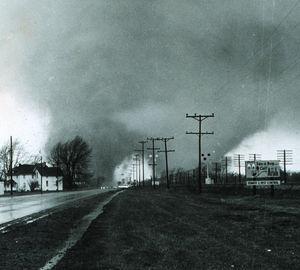
Une famille de tornades est un groupe de tornades émanant d'un seul orage supercellulaire « cyclique » et ayant chacune une longue durée de vie. La rotation dans et sous ce type d'orages violents varie d'intensité dans le temps. Le mésocyclone à l'origine d'une première tornade faiblit au profit d'un nouveau vortex, et ce avec plus ou moins de régularité.